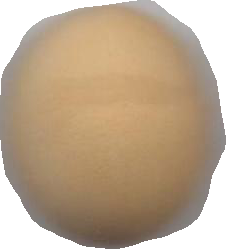
Variety: Grobogan